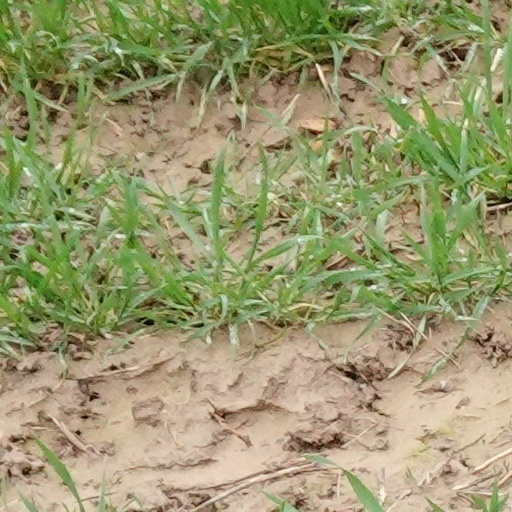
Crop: wheat